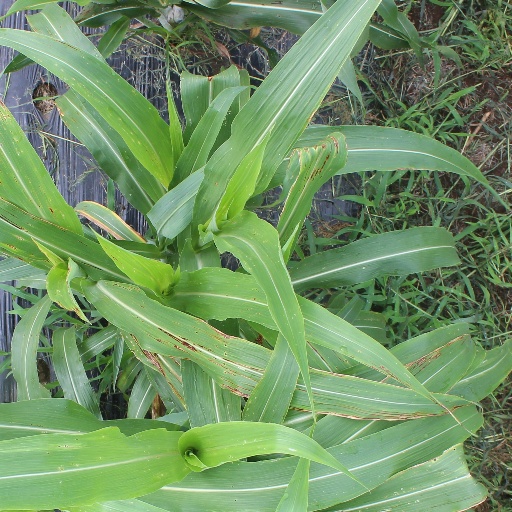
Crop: sorghum